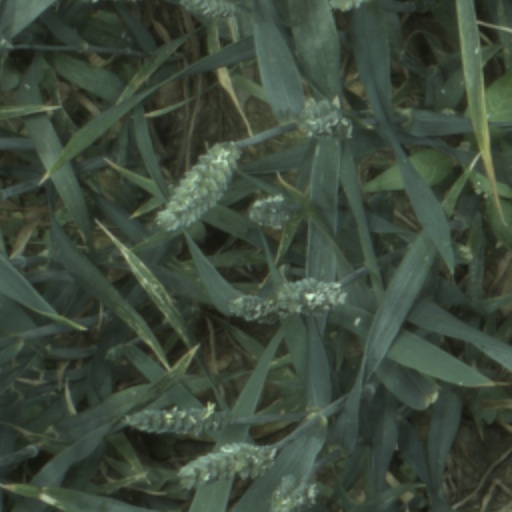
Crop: wheat